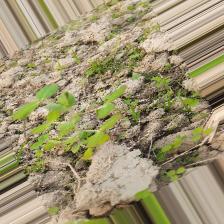
Label: Lentil Rust